Rin Miyaji

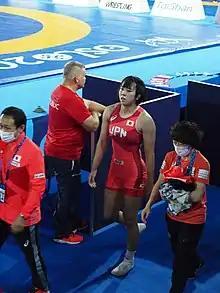
Rin Miyaji at the 2021 World Wrestling Championships in Oslo, Norway

Rin Miyaji is a Japanese freestyle wrestler. She won the silver medal in the women's 68 kg event at the 2021 World Wrestling Championships in Oslo, Norway.